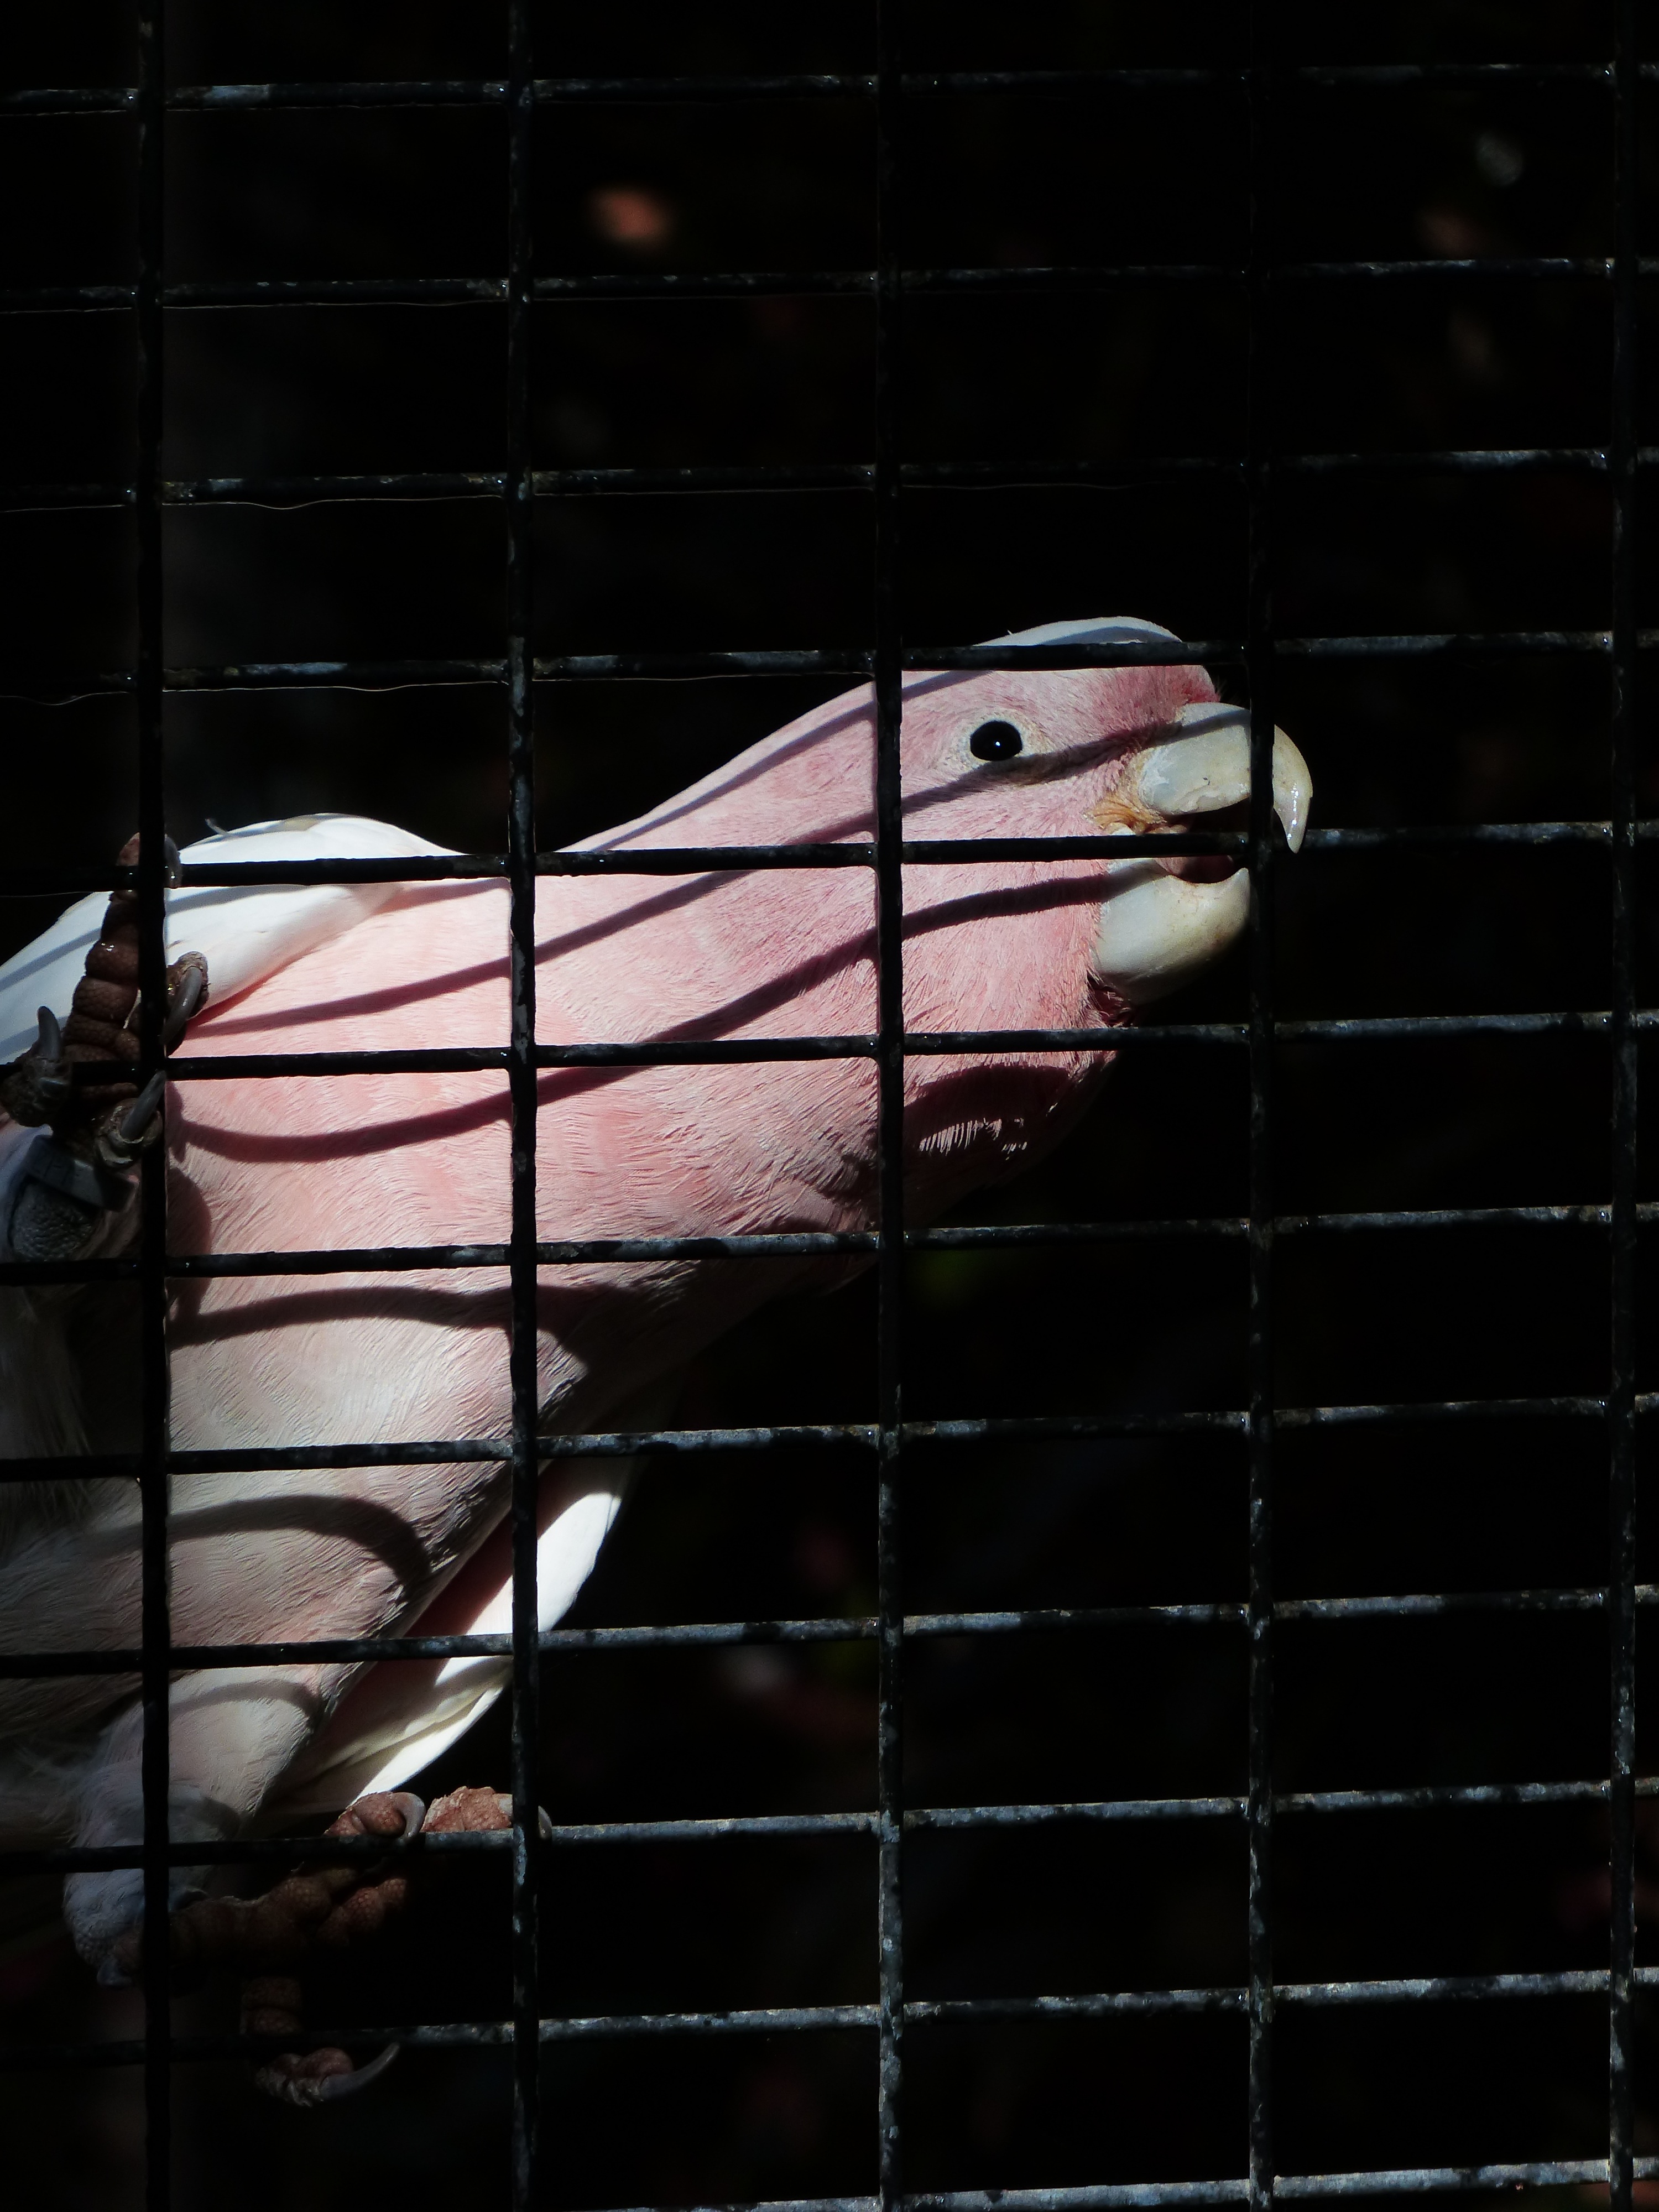
bird, red, color, darkness, freedom, black, pink, cage, rat, captivity, grid, bill, cockatoo, inca kakadu, cacatua leadbeateri, bite open